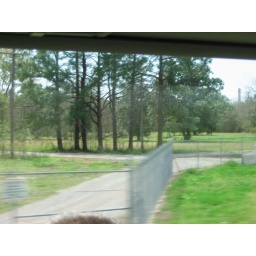
ground water in area polluted by a plum from dow plant.